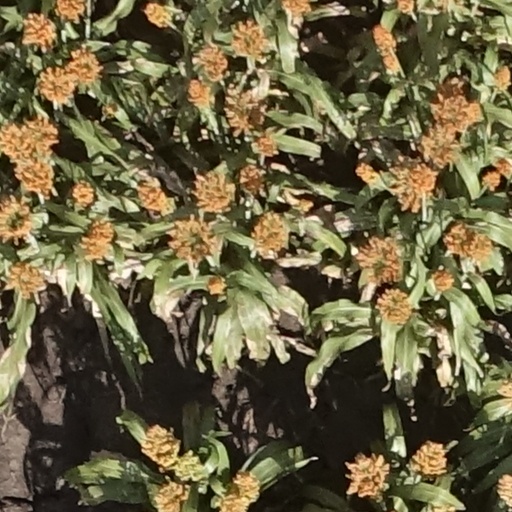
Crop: sorghum